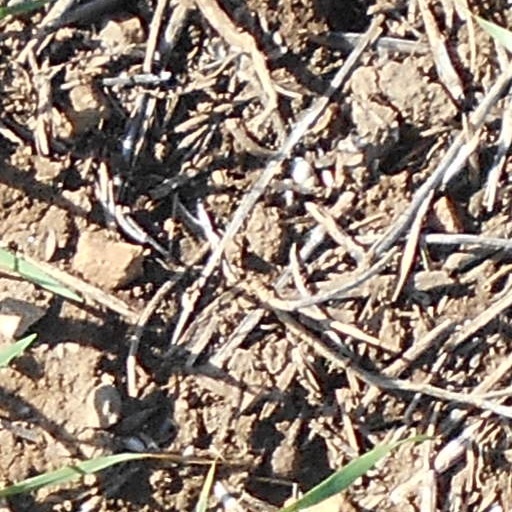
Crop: wheat